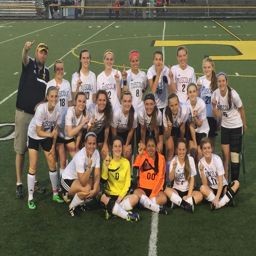
soccer team won the championship on wednesday night .